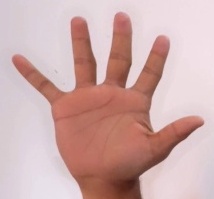
ASL sign: 5